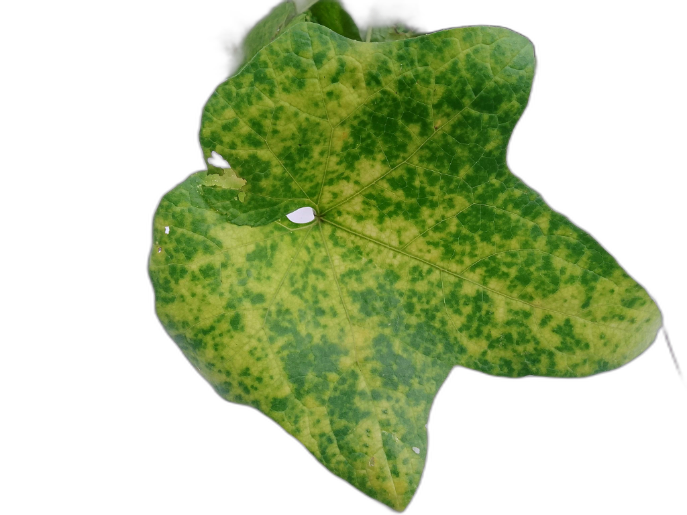
Crop: Zucchini
Label: Downy_Mildew